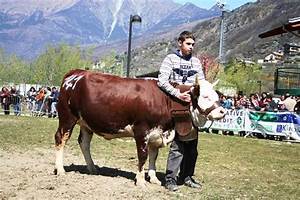
Label: mucca